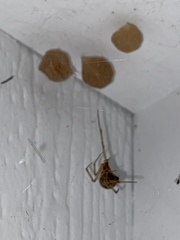
Species: Parasteatoda_tepidariorum